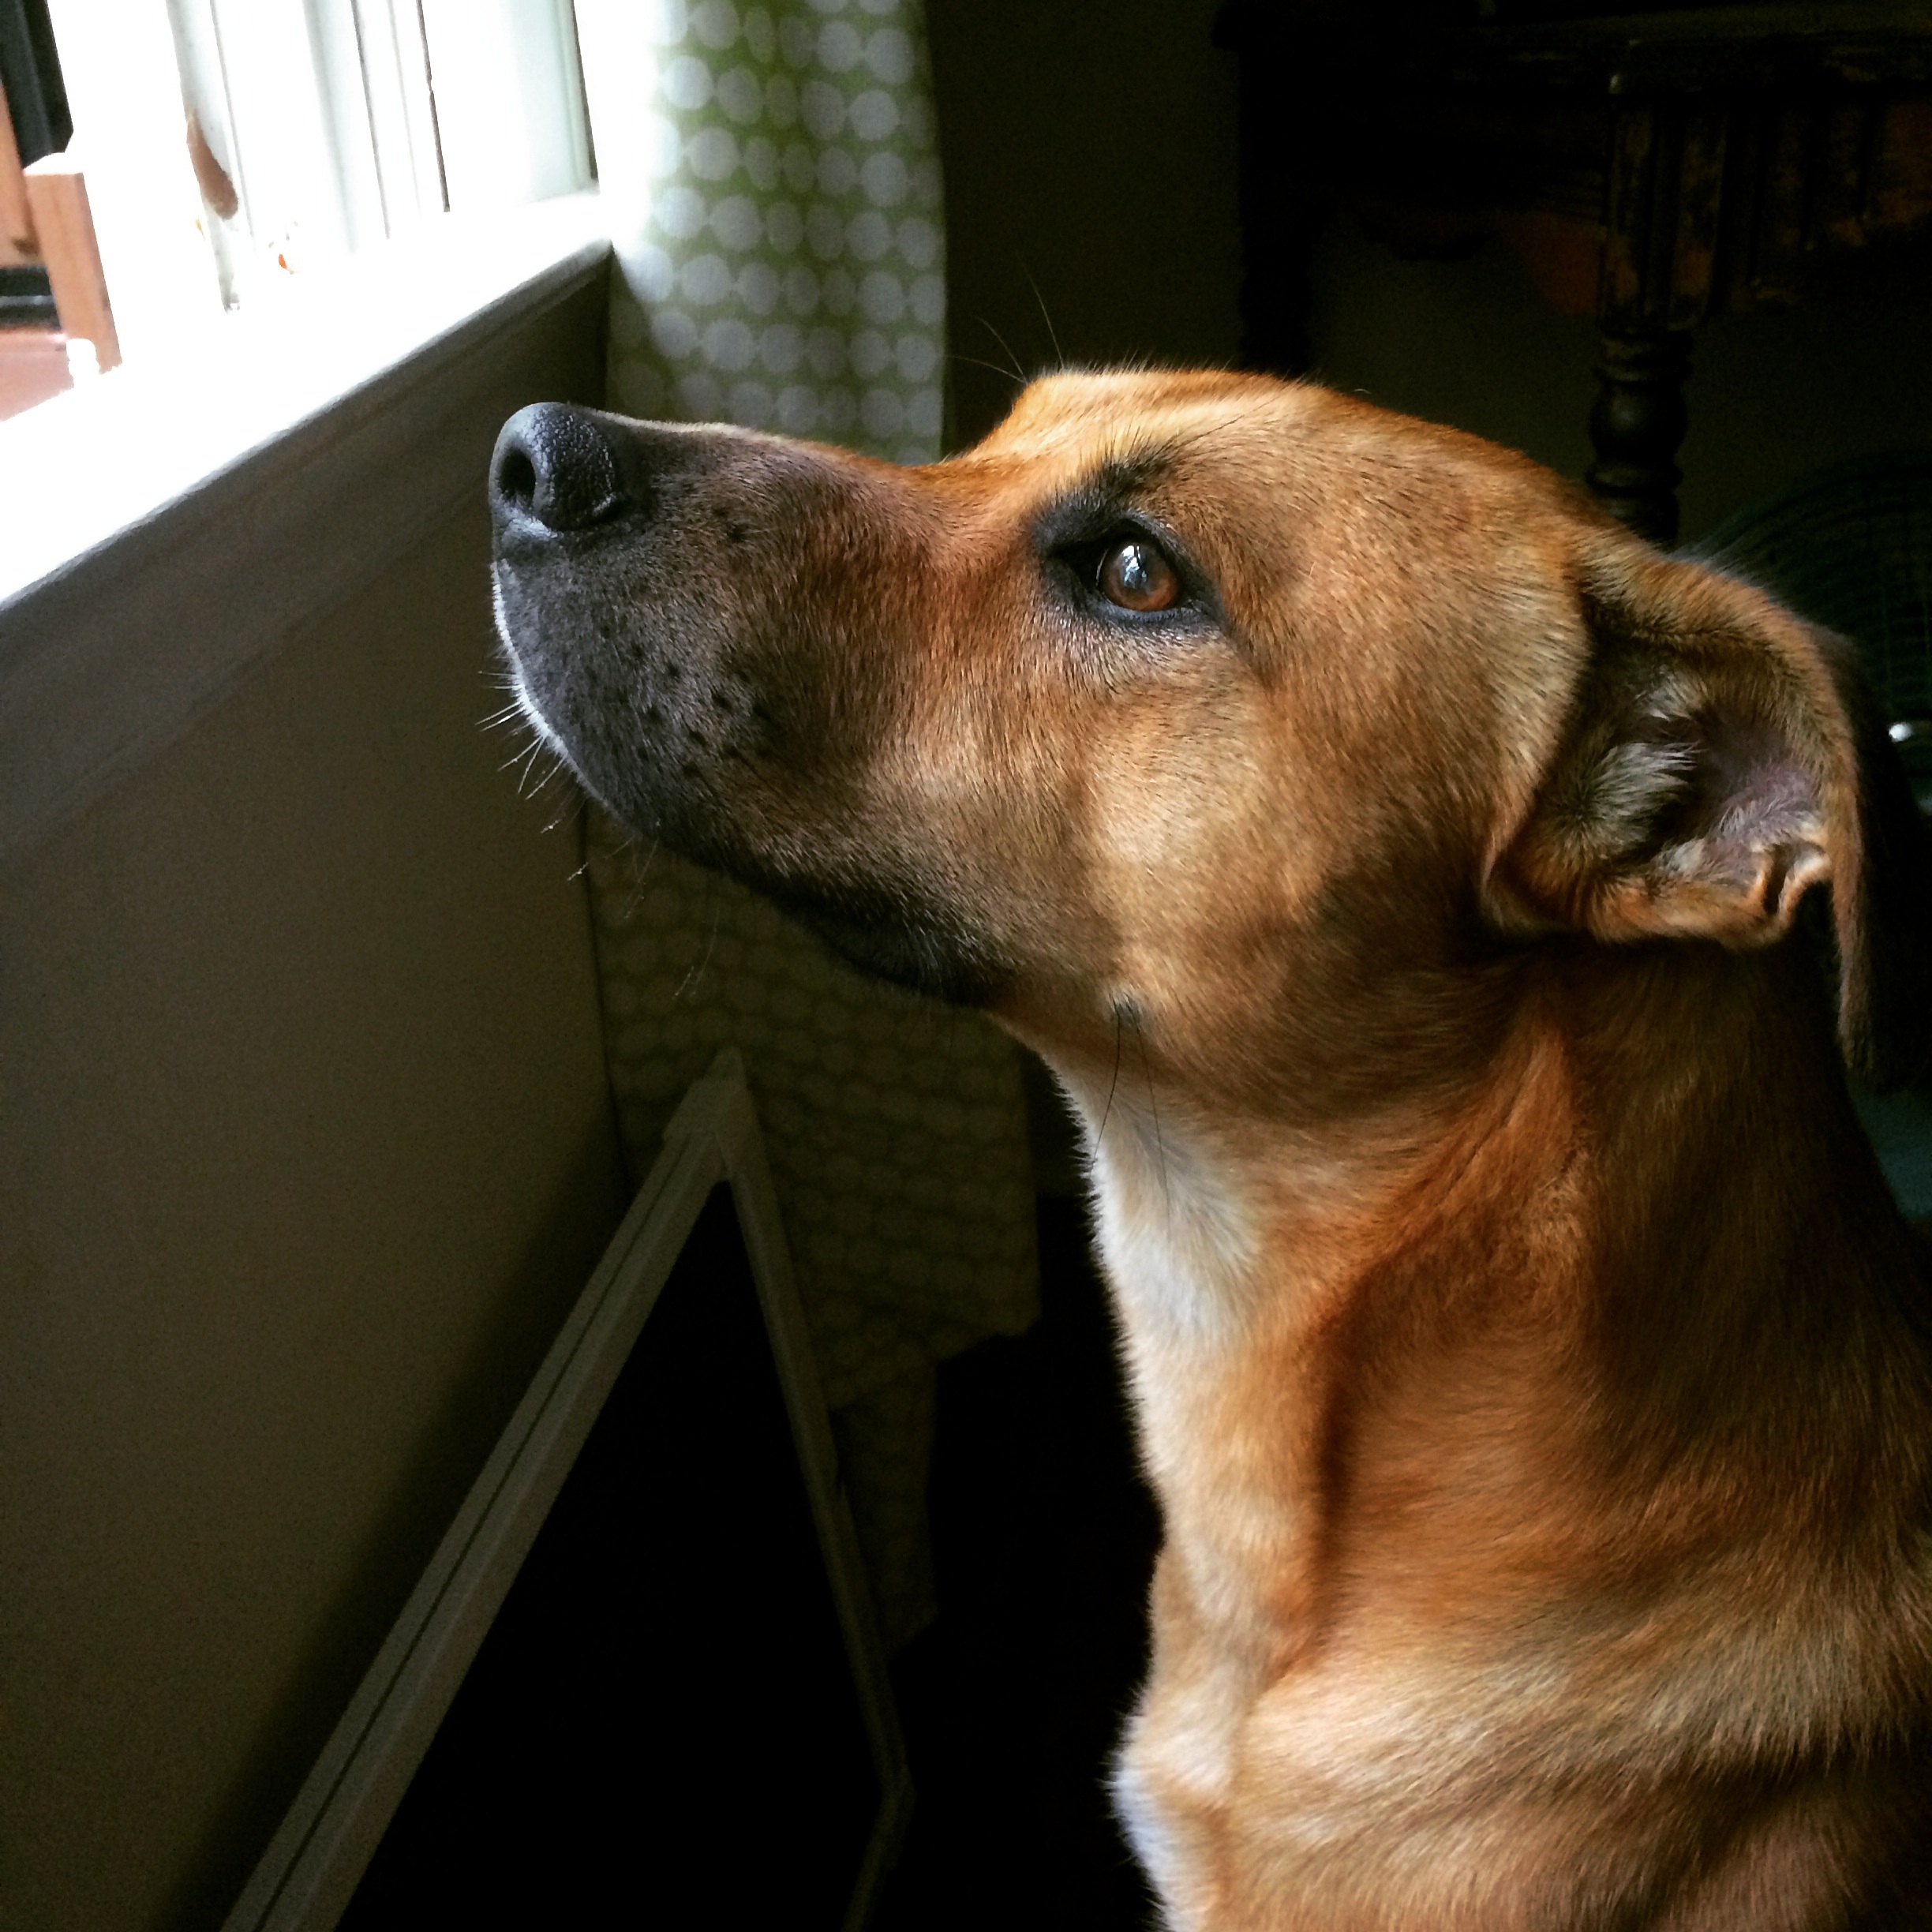
dog, mut, canine, pet, adorable, bodhi, doggy, pup, sweet, portrait, puppy, companion